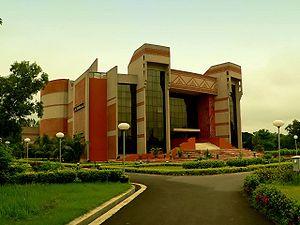
L'Institut indien de management de Calcutta est l'une des treize écoles à porter l'appellation Indian Institutes of Management. Elle compte parmi les meilleures écoles de commerce d'Asie.